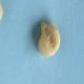
Maize quality: Good